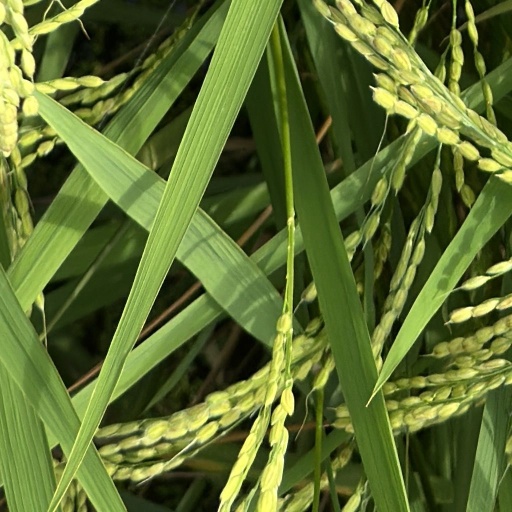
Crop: rice